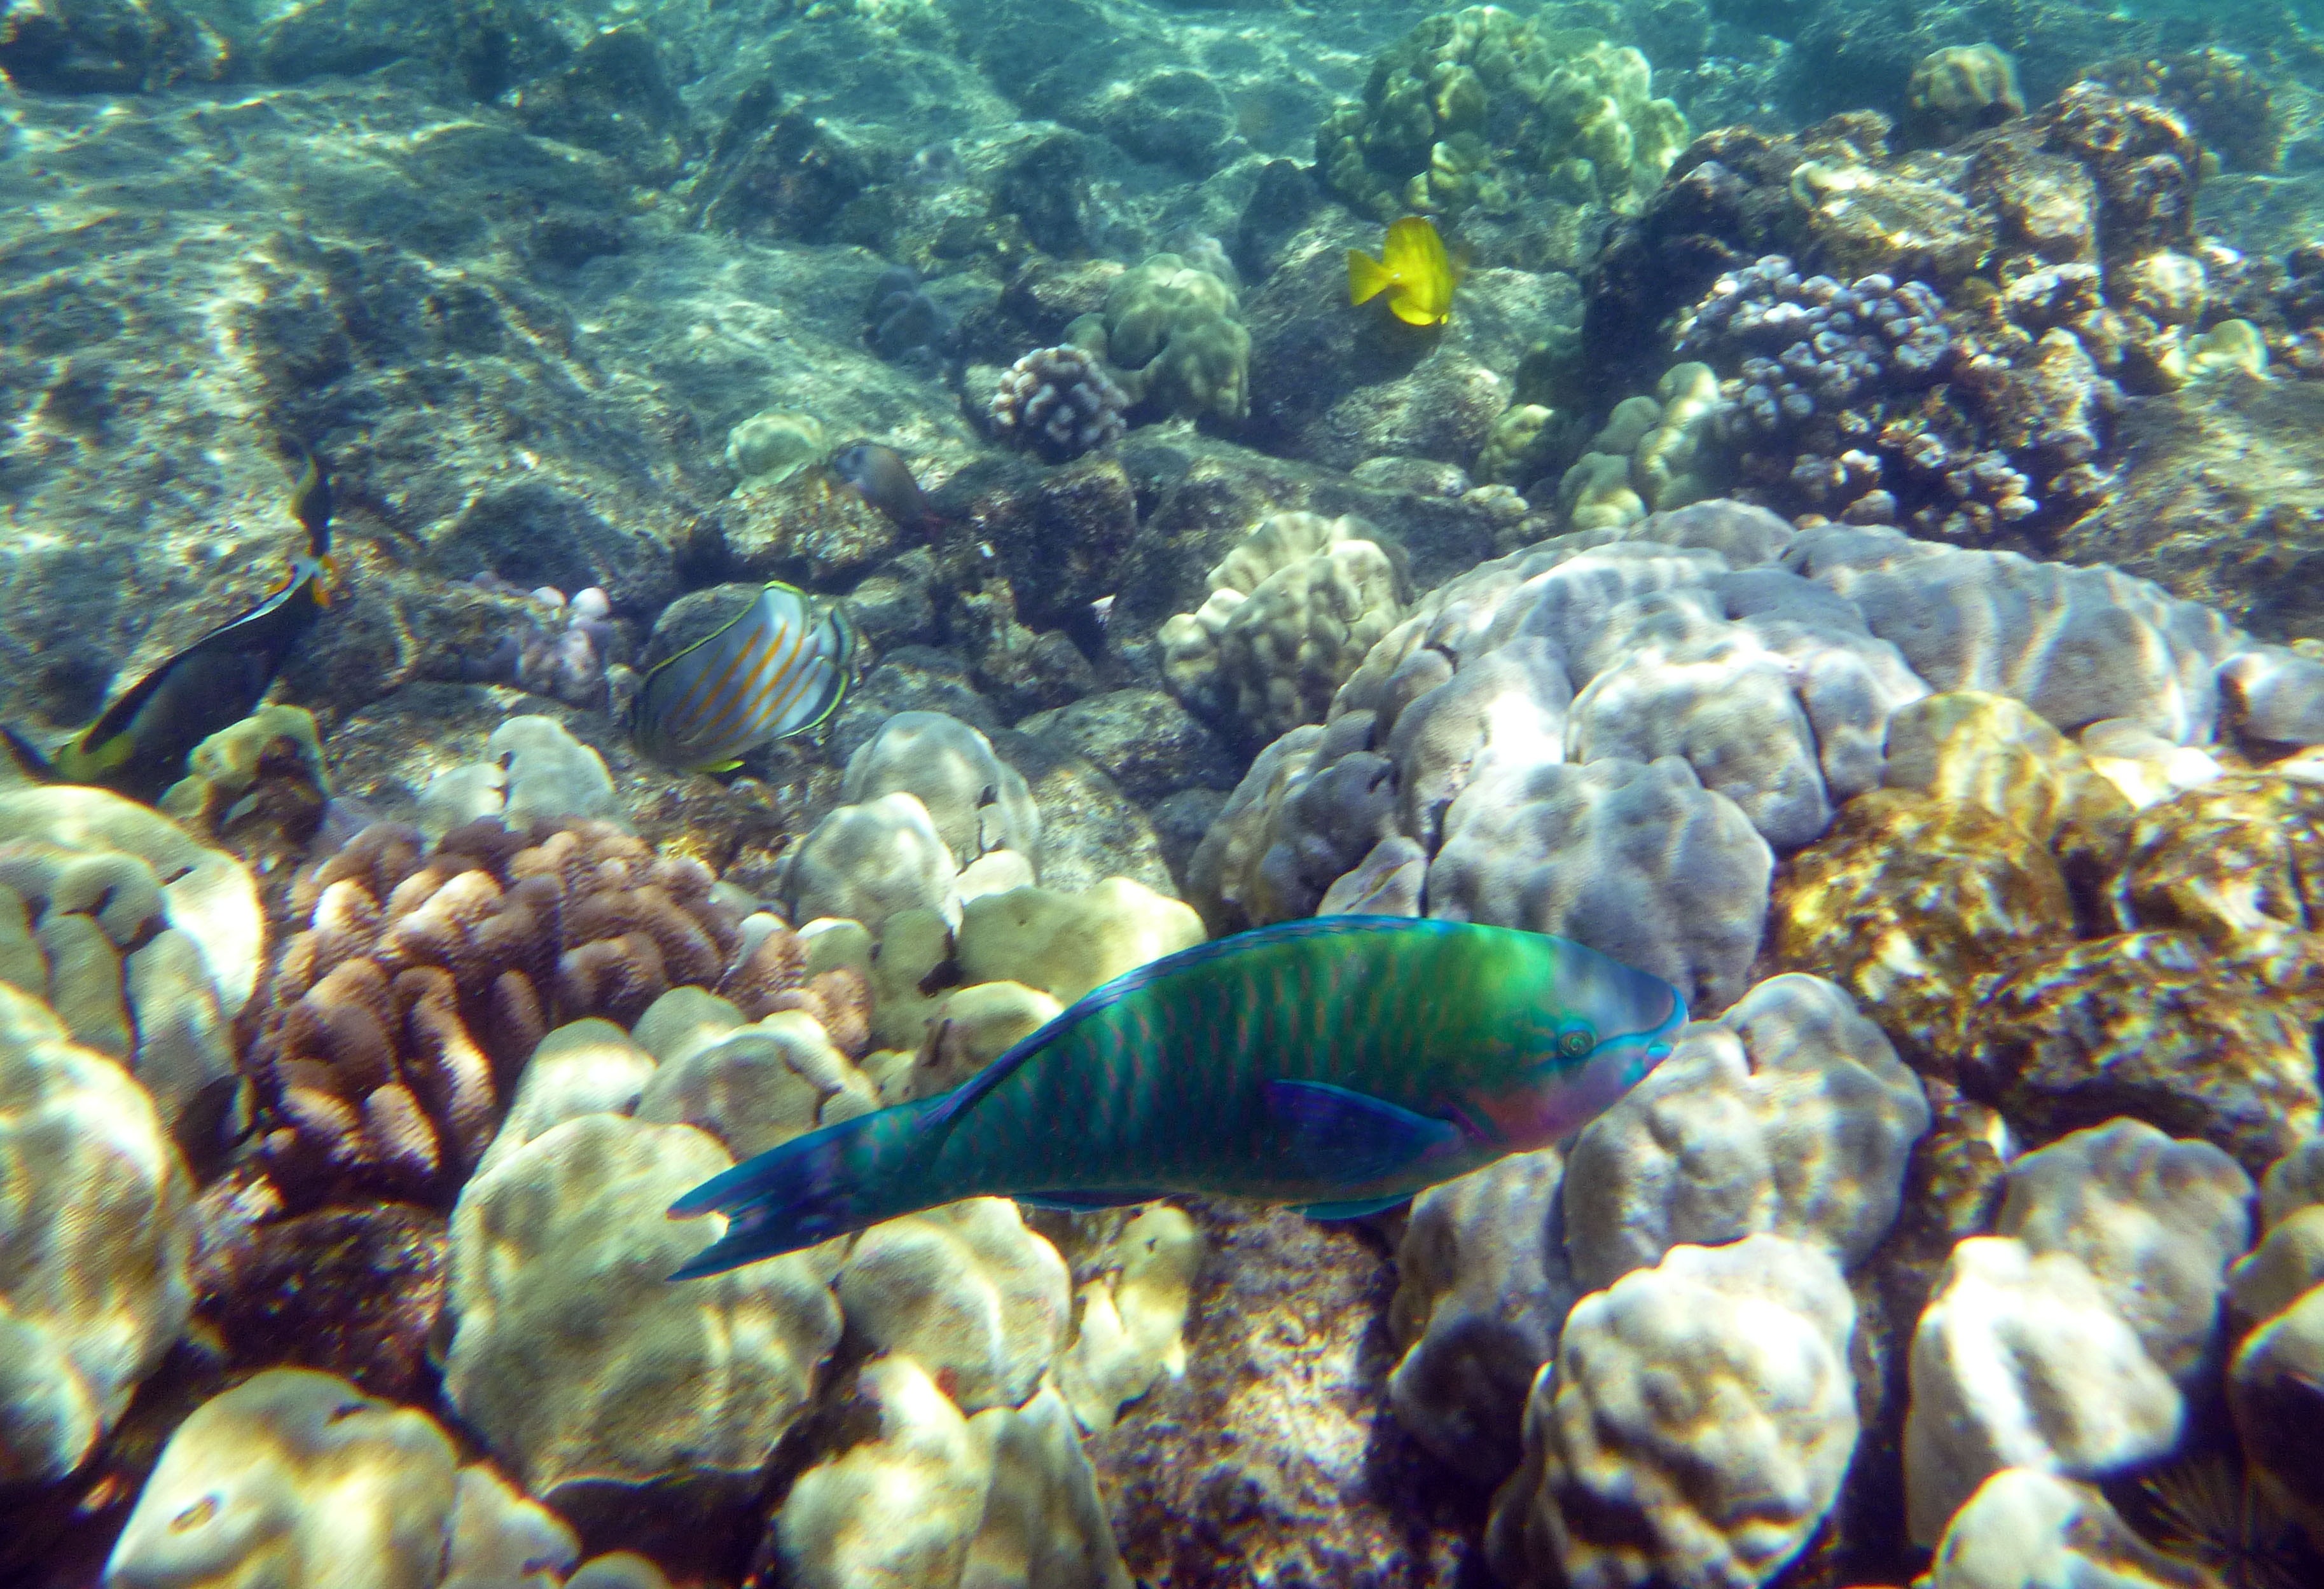
sea, water, ocean, underwater, tropical, color, biology, hawaii, colorful, fish, coral, coral reef, invertebrate, reef, rainbow, shallow, aquarium, marine, habitat, organism, natural environment, marine biology, coral reef fish, pomacentridae, rainbow fish